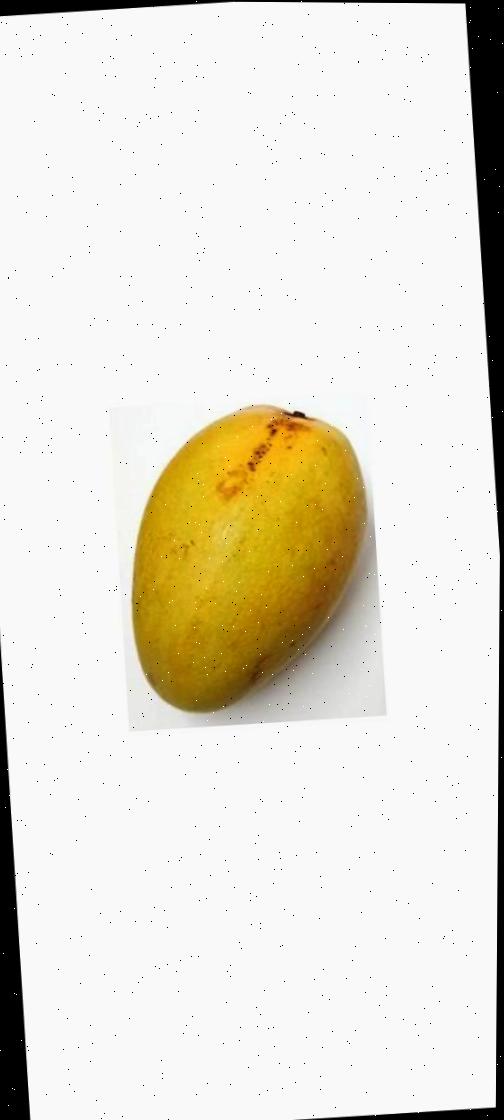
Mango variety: Bari-11